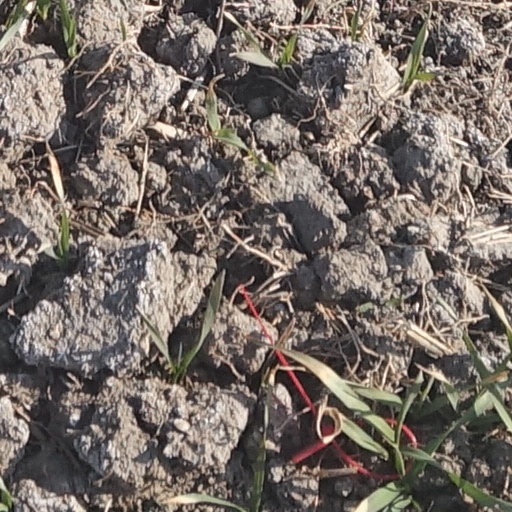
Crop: wheat